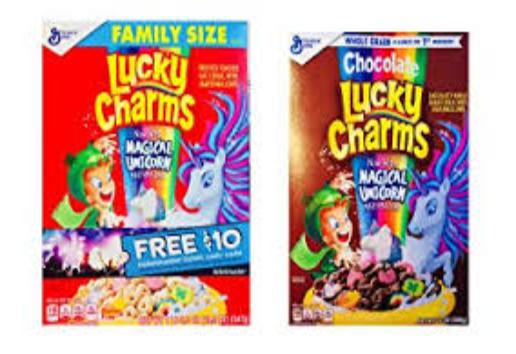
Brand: Chocolate Lucky Charms
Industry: Food